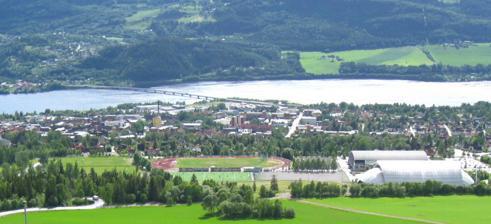
Building: Stampesletta
Country: Norway
Year built: 1949
Stadium complex in Lillehammer, Norway Stampesletta Stampesletta Full name Stampesletta Idrettspark Location Lillehammer , Norway Coordinates 61°07′18″N 10°28′26″E / 61.12164°N 10.47391°E / 61.12164; 10.47391 Owner Lillehammer Municipality Surface Artificial turf (football) Fixed surface (track and field) Construction Broke ground 1949 Opened 1949 Renovated 1982 Tenants Lillehammer FK (football) (1949–) Lillehammer IF (track and field) (1973–) Norwegian Athletics Championships (1977, 1995, 2009) 1994 Winter Olympics ) 2016 Winter Youth Olympics Stampesletta is a multi-use stadium complex in Lillehammer , Norway . Owned and operated by Lillehammer Municipality , it consists of a track and field venue, an artificial turf football field , three natural grass football fields, a gravel field and natural grass training pitches. In addition, it features a club house, locker facilities and a grandstand between the athletics and artificial turf fields. The venue is located about 1 kilometer (0.6 mi) from the town center, and serves as the home ground for the Second Division side Lillehammer FK , Lillehammer KFK, Roterud IL in football, and Lillehammer IF in athletics. Construction of Stampesletta started in 1946 and the grass football field opened in 1949. A now removed equestrian exhibition area opened in 1958, and in 1973 the track and field venue opened. The latter received a hard surface in 1982. During the 1994 Winter Olympics , Stampesletta itself was used for medal ceremonies, attracting crowds of up to 30,000 people. The area around Stampesletta was sometimes referred to as the Olympic Park , as it also has in its immediate vicinity the ice hockey venues Håkons Hall and Eidsiva Arena , the ski jumping hill Lysgårdsbakken , and Kanthaugen Freestyle Arena . The two halls are often regarded as part of Stampesletta. The arena is used as the goal are for Birkebeinerrittet and Birkebeinerløpet , and from 1932 to 1992 for Birkebeinerrennet . Stampesletta hosted the Norwegian Athletics Championships in 1977, 1995 and 2009, and annually hosts Norway's second-largest track and field tournament, Veidekkelekene. Stampesletta is scheduled to host the opening and closing ceremonies of the 2016 Winter Youth Olympics . History The area around Stampesletta, which is located along the creek Mesnaelva , and means "the plain beside a mill ". The area, which traditionally had been called Myra, was originally part of the farm Lysgård, with Stampesletta being its own croft . The area was bought by Lillehammer Municipality in 1933. The hillside further up, at Kanthaugen and Lysgård, featured ski activities from the turn of the 20th century. Plans to use one of the few flat places in Lillehammer for sports was launched by the municipal planning office in 1941. However, the German occupation of Norway caused an interruption in the plans, and a prisoner-of-war camp for Russians, Lager Edelweiss, was located there instead. Construction of the grass field started in 1946, after the municipality had decided to build a multi-sport complex. The original stadium was by the contemporary capital press described as having "international proportions". The venue was planned built in several stages, and the plans called for a main football field with grass turf and a main athletics field. Additional plans called for an outdoor swimming pool, tennis courts, an indoor arena for handball and gymnastics, and a club house. The grass pitch was officially opened by Mayor Einar Hansen in 1949, and had a spectator capacity for 12,000 people. Two years later, a hostel, owned by the municipality and with room for 108 people, opened beside the venue. In 1958, an equestrian exhibition area was built at Stampesletta to host the state's mare exhibition, which had previously been held in Lillehammer from 1887 to 1940. It was by Agricultural Director Aslak Lidtveidt as the country's most modern. The venue also became home of the state's stallion display. The exhibition grounds covered an area of 4 hectares (10 acres), cost NOK 190,000 and included two stables . The show remained at Lillehammer until the opening of Biri Travbane . The track and field venue opened in 1973, with a capacity for 6,000 people. The following year Lillehammer IF moved from Sportsplassen i Lillehammer to Stampesletta, with the old venue being retired in 1975. In 1977, Stampesletta hosted the Norwegian Athletics Championships. It was the last time the championships were held on gravel, and this caused problems because excessive rain drowned the venue, and the fire department had to pump off the water. The club started planning fixed surface on the venue in 1980, and was granted a loan for NOK 500,000. On 18 August 1981, the municipal council voted to grant NOK 200,000 for the upgrade. The work was largely done with voluntary work, and the new surface was inaugurated on 28 August 1982 with the Norwegian Relay Athletics Championship. In 1970, the plans for an indoor arena, primarily for handball, was launched again, but the cost of NOK 6 million was not able to be financed. Following the work with the Lillehammer bid for the 1992 Winter Olympics , the plans resurfaced, this time with an ice hockey rink to be the centerpiece. In 1985, Lillehammer Municipal Council accepted an agreement with the Norwegian Confederation of Sports (NIF), which offered to finance 50% of a new multi-use arena in Lillehammer. The venue opened in December 1988 and cost NOK 65 million. After Lillehammer was awarded the 1994 Winter Olympics in 1988, it became necessary to build a larger venue to hold the Olympic ice hockey matches. In June 1989, the municipal council voted to locate most of the Lillehammer venues to the Stampesletta area, and to put Håkons Hall adjacent to Kristins Hall. This was controversial among the politicians, and many councilors voted in support of the originally-planned decentralized plan, with the venues spread out through the municipality. Håkons Hall cost NOK 238 million and it opened on 1 February 1993. Prior to the Olympics, the power lines across the fields were dug down to give better television images. The bid for the Olympics had also included using Stampesletta for the speed skating events , but with the new demands for an indoor venue, it was instead decided to build Vikingskipet in Hamar . The running track was renovated in 2003, and received a new surface layer and paint job. In 2005, the club house was completed by the women's football club. In 2006, the gravel ice rink received an artificial ice machine to secure stable ice conditions throughout the winter. Facilities Håkons Hall Eidsiva Arena The sports complex consists of a track and field venue, a main artificial turf football field with a grandstand , three natural grass football fields, a gravel field and warm-up/practice fields with grass. The track and field venue has eight lanes around the full course, as well as a start allowing 110 meter hurdling . Eidsiva Arena consists of two halls, one featuring an ice hockey rink and one with a handball court. The arena also has a curling rink and a running track. The ice hockey rink has room for 3,197 spectators and is the home venue of GET-ligaen side Lillehammer IK . Håkons Hall is a multi-sport arena which is used for international handball and ice hockey matches, as well as conferences, conventions and banquets. The venue has a capacity for 11,500, making it the largest handball and ice hockey venue in the country. It can make use of the main hall for two handball or football field, or six volleyball or badminton courts. In addition, there is a permanent health club , a climbing wall , an aerobics room, a golf center with two golf simulators and a putting green , and two badminton courts. The hall also features a 370 meters (1,210 ft) long sprinting track and the Norwegian Olympic Museum The Olympics ski jumping hill Lysgårdsbakken and Kanthaugen Freestyle Arena are located a few hundred meters from Stampesletta. Collectively, the area is sometimes referred to as the Olympic Park . Events The football fields are used by Lillehammer FK, Lillehammer KFK, and Roterud IL's senior teams. As of 2012, Lillehammer FK's first-team plays in the Second Division . The track and field venue is used by Lillehammer IF. Veidekkelekene is an annual track and field tournament held at Stampesletta. In 2010 it had 1,150 participants and is organized by Lillehammer IF, Gausdal FIK and Moelven IL. The tournament is the second-largest track and field event in Norway, after Tyrvinglekene. Lillehammer IF has hosted the Norwegian Athletics Championships three times, in 1977, 1995 and 2009. They have also hosted a series of other Norwegian championships, such as the Norwegian Junior Athletics Championships in 1958, 1987 and 2002, and the Norwegian Relay Athletics Championships in 1960, 1974, 1976, 1982, 1991 and 1999. From 1932 to 1992, Birkebeinerrittet , a mass ski marathon between Rena and Lillehammer, has used Stampesletta as a start or goal area, depending on if the race ran from Lillehammer to Rena or in the opposite direction. Since 1992, the goal area was moved to Birkebeineren Ski Stadium . Birkebeinerrittet , a cycle version of the ski marathon, has its goal area at Stampesletta. The half-marathon terrain race Birkebeinerløpet uses Stampesletta as its start and goal area. During the 1994 Winter Olympics, Stampesletta was used for medal ceremonies for all non-skating events. The backdrops for the podium was built using ice and snow, with the podium itself being made from ice from the glacier Jostedalsbreen . This contrasted with the surrounding pine elements. Attendance was free, and between 25,000 and 30,000 people attended the medal ceremonies. Lillehammer is scheduled to host the 2016 Winter Youth Olympics . The Stampesletta area will be used for the opening and closing ceremonies with a spectator capacity of 6,000 to 8,000; existing and new buildings nearby will be used for the Olympic Village. Notes